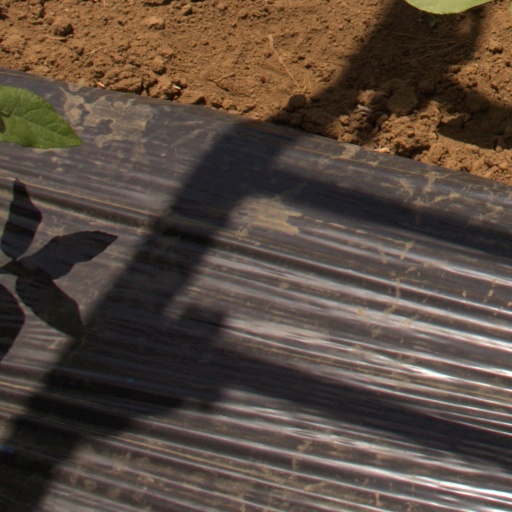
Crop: Jerusalem artichoke